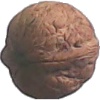
Label: walnut